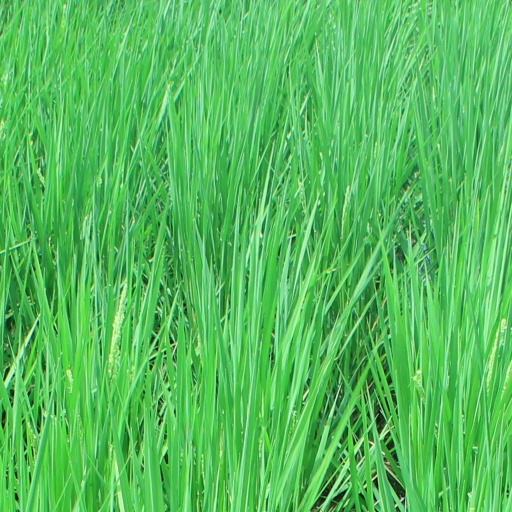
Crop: rice